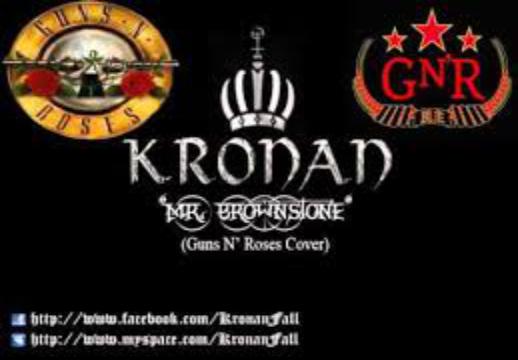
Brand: kronan
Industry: Others